History of slavery in Utah

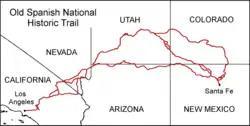
Slave raids were common along the Old Spanish Trail.

From 1824 to 1848, Utah was part of the Mexican province of Alta California (Upper California). Mexican trading parties would often travel the Old Spanish Trail, which went through modern day Utah, and buy Indian slaves to sell in the neighboring territory of Santa Fe de Nuevo Mexico or other places in Alta California. Mexicans, Utes, and Navajos would raid Paiute and sometimes Ute villages for slaves. Slavery had been made illegal in Santa Fe de Nuevo México in 1812 and in Alta California Territory in 1824, but lax enforcement and high profits kept it going. Boys would sell for $100 and girls between $150 and $200. Indigenous girls could demand a higher price because they had a reputation for making the best house servants. In addition, Mexican laws allowed for an aggressive debt bondage in the form of the peonage system.